Old Town Hall (Store Heddinge)

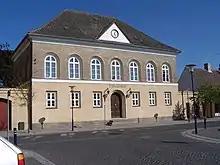
Picture of Old Town Hall

The Old Town Hall is a former combined town hall, courthouse and jailhouse situated on Nytorv in Store Heddinge, Denmark. It was listed on the Danish registry of protected buildings and places in 1977.